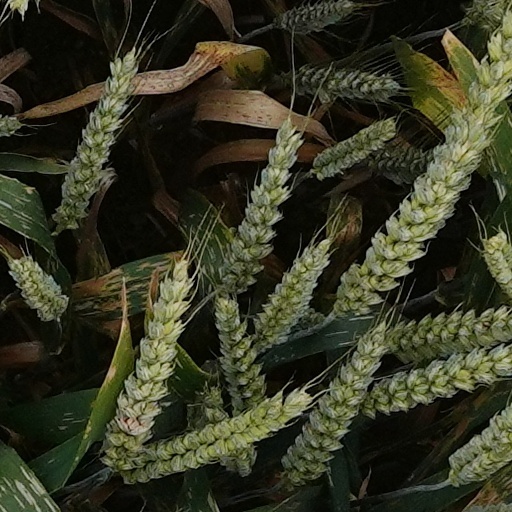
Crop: wheat